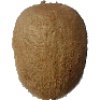
Label: Kiwi 1